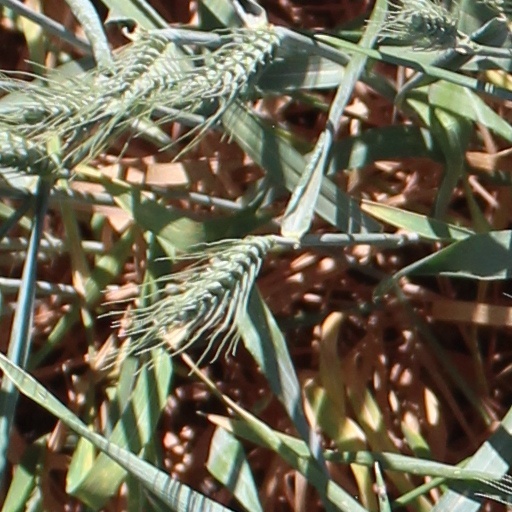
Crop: wheat